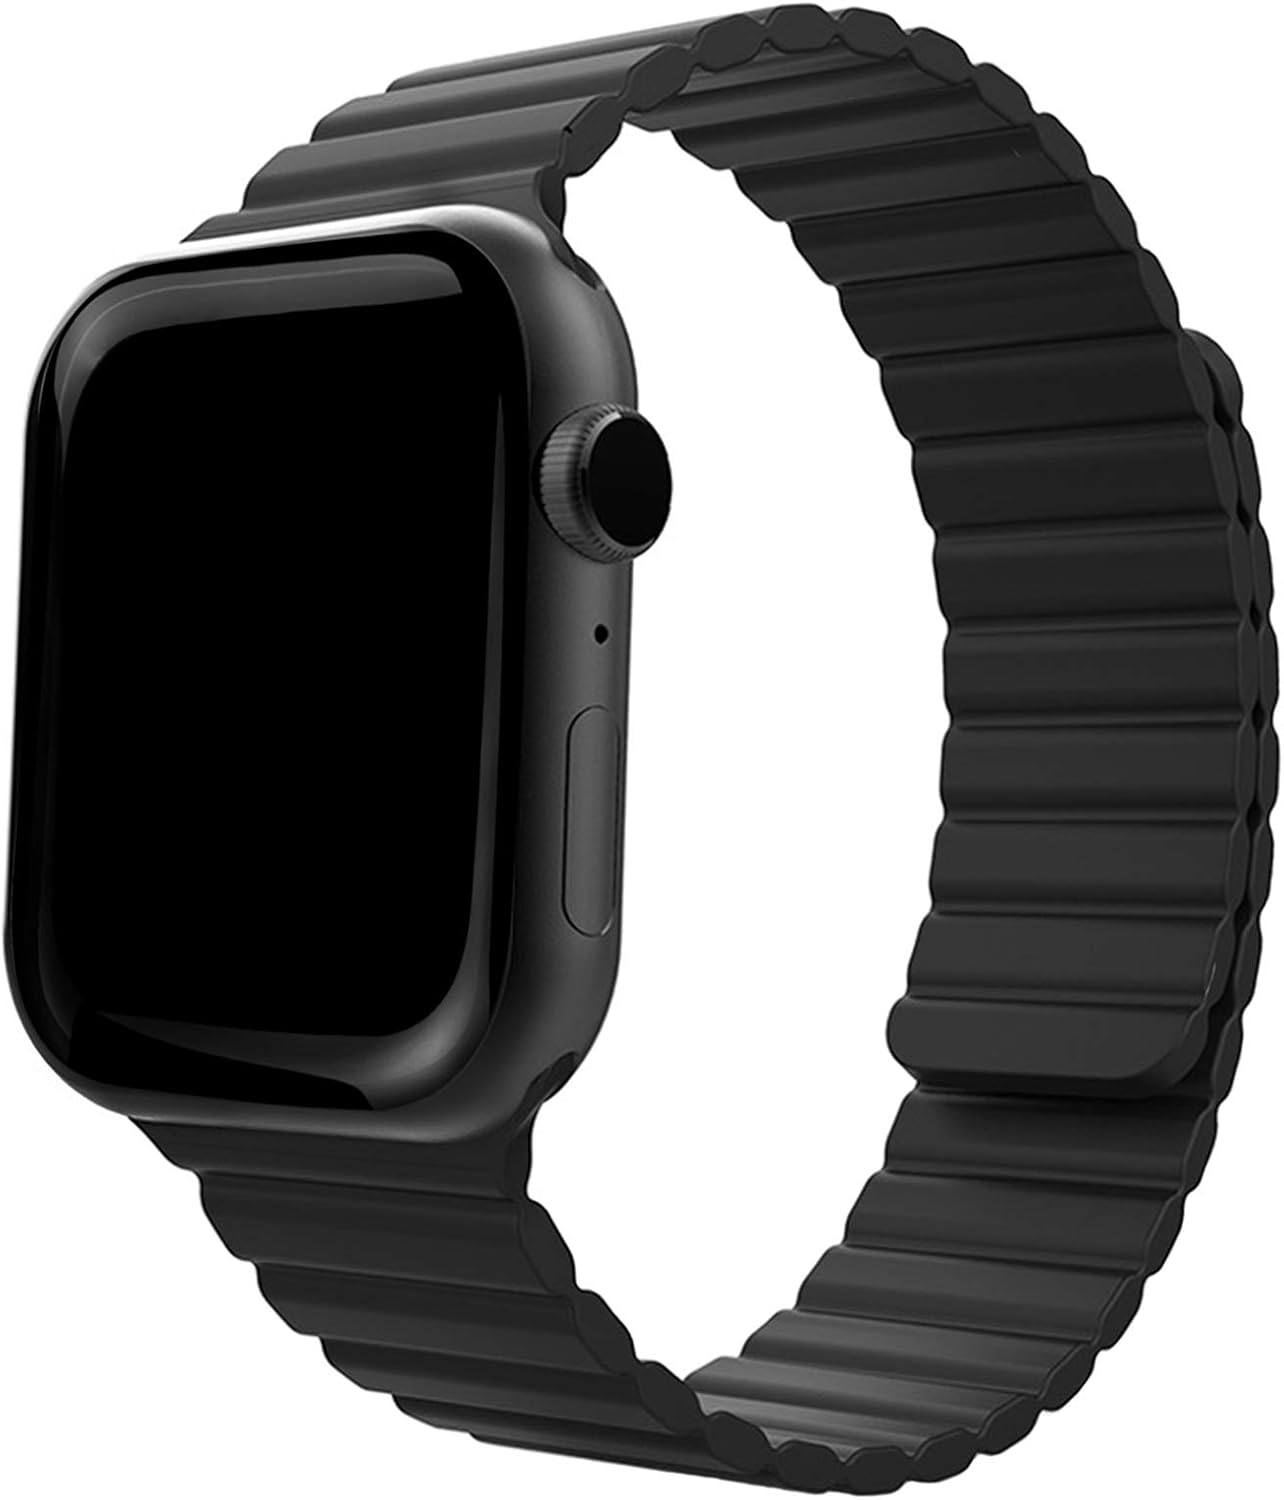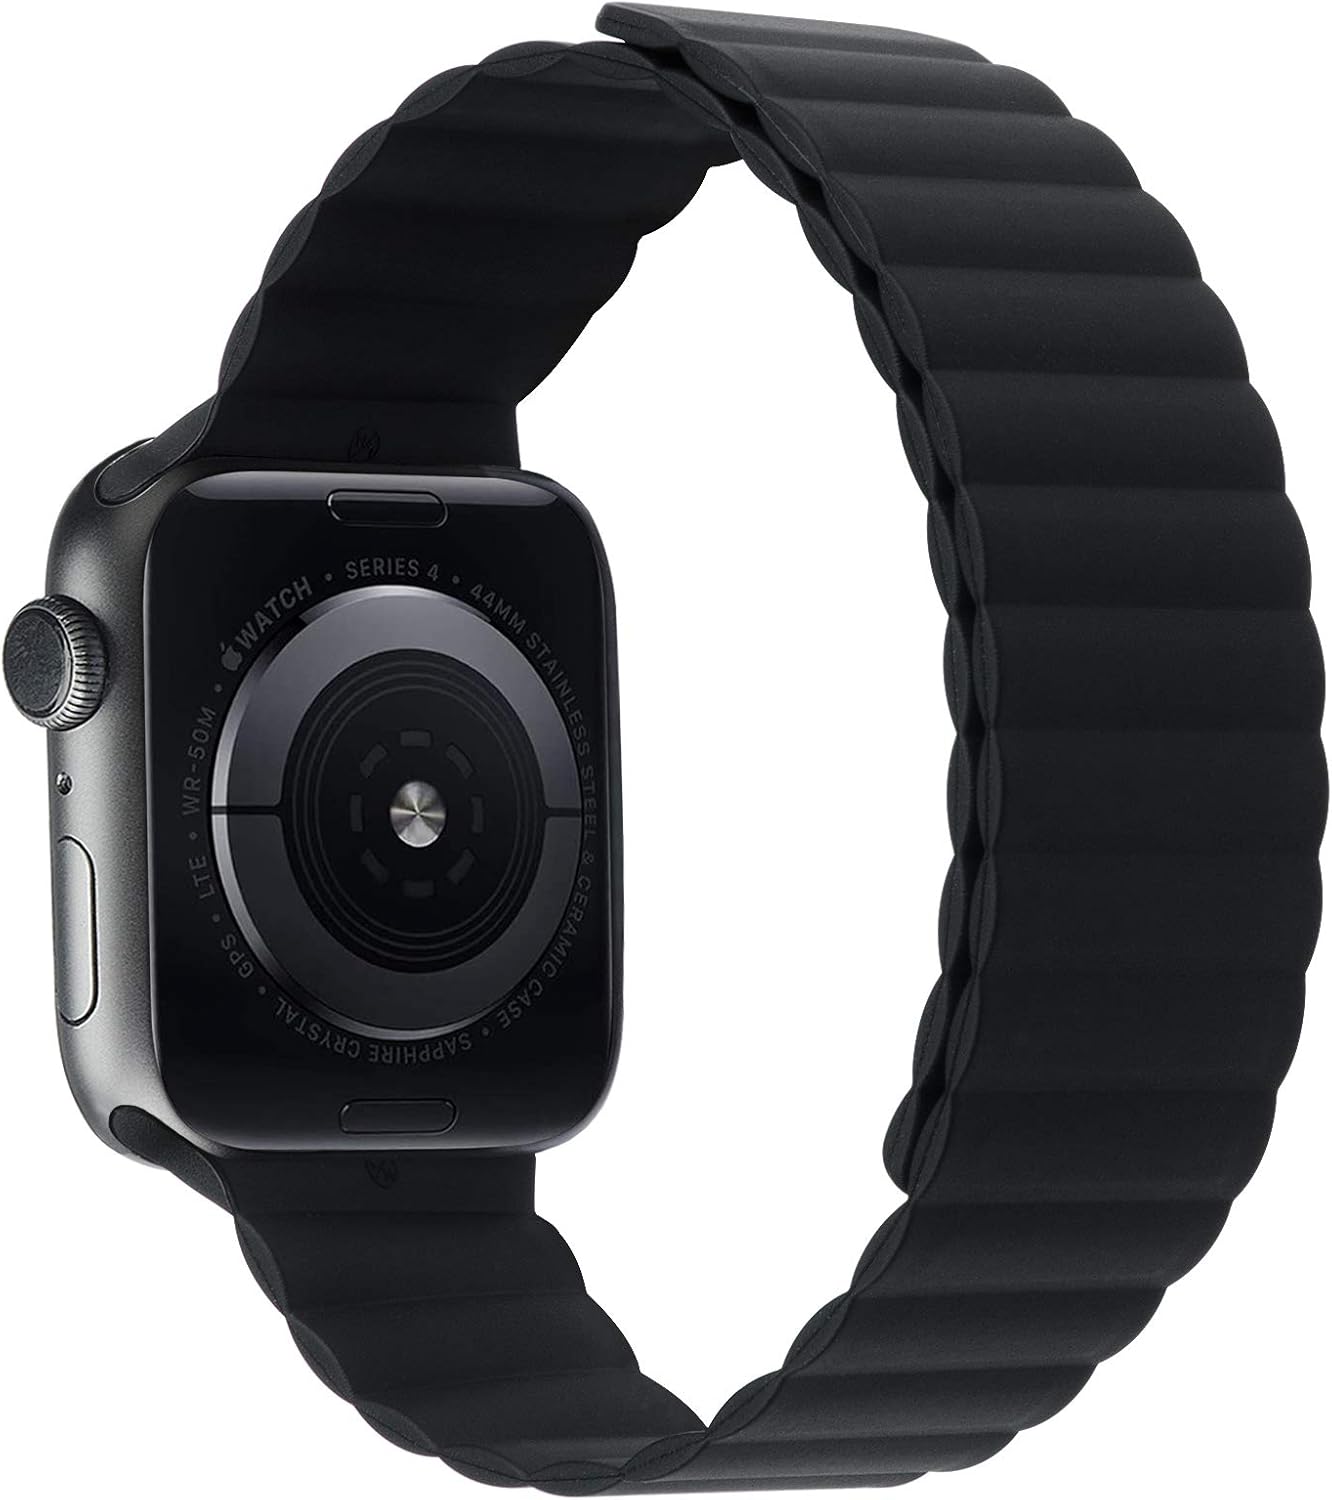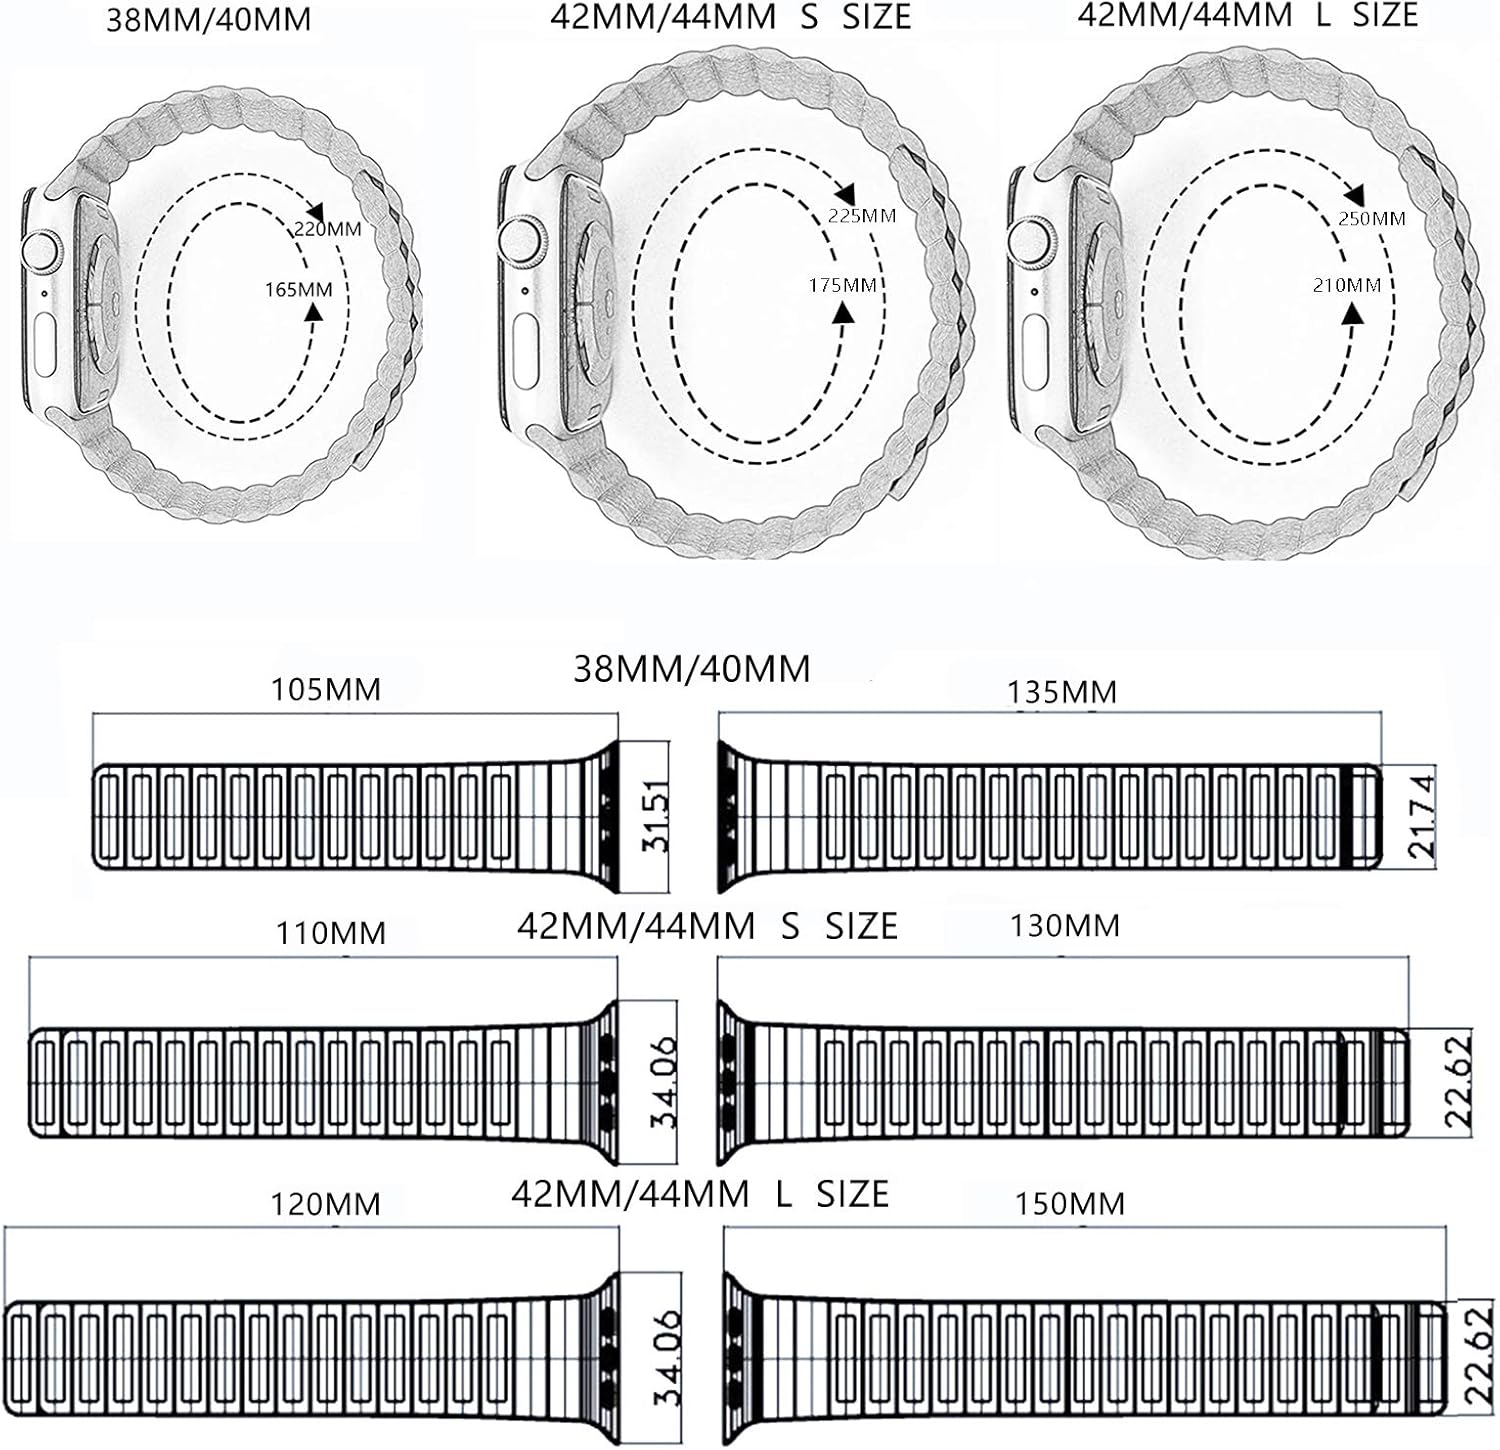
Silicone Magnetic Watch Bands for Apple Watch 38mm 40mm ONELANKS Adjustable Loop Strap with Strong Magnetic Closure for iWatch Series 6 5 SE 4 3 2 1, Black
Category: AMAZON FASHION
WELCOME TO MY HAND MADE WATCH BAND FACTORY, ONELANKS HERE YOU CAN FIN SOMETHING YOU LOVE, LET `S COME AND SEE IT PRODUCT DESCRIPTION: Product Name: Silicone Magnetic Bands For Apple watch Brand Name: ONELANKS Material: Silicone and Magnet Color: Black Blue Red Pink Green Superior Quality:Premium soft Adjustable Suitable Occasion: Casual/Work/Casual Party/School/daily. COMPATIBILITY: for iWatch Series 6 5 4 SE(40mm ), Series 3 2 1(38mm ) NOTE: There may be some color differences due to the display, but please be assured that we the quality of each strap PACKAGE INCLUDED: 1 x Compatible with iWatch Band (fit for 38mm and 40mm , No Watch included).
Features: Security:Welcome my friends, thank you for choosing our shop, ONELANKS as a handmake watchband factory, has always insisted on the purpose of customer satisfaction is our wealth, insist on serving every customer, if you appear any in the process of use Problems, we will replace and repair it for you for free | Unique Design:Use high quality slicone is wear-resistant and scratch-resistant, soft and comfortable. The powerful Latest Magnetic closures keeps the Apple Watch on the wrist safe and reliable even during exercise or in a humid environment. Can be worn easily with one hand. you can wear this watch band with jeans and booties, such a fashion look! Suitable for casual wearing, outing, home, party, dating, go shopping, gathering, Halloween, Independence Day, and so on. | Fit Wrist Size:This silicone magnet watch bands fit for 38mm/40mm 6.49 inch - 8.6 inch (165mm - 220mm) wrist , the wristband has an ergonomic design to allow you to adjust the strap easily. | High-quality materials:Watch Strap made of high-quality Silicone and magnet, soft Thin and light, comfortable to wear, waterproof, no odor, wear-resistant, and not easily damaged. | Worth your stay:The watch band adapter and buckle are Compatible with Apple Watch Series 6/5/4/SE/3/2/1 All models. It can be men's or women's, comfortable touch feeling on your wrist, simple but attractive, look fantastic, and giving a nice professional look on any occasion. | Compatible phone models: iwatch 6